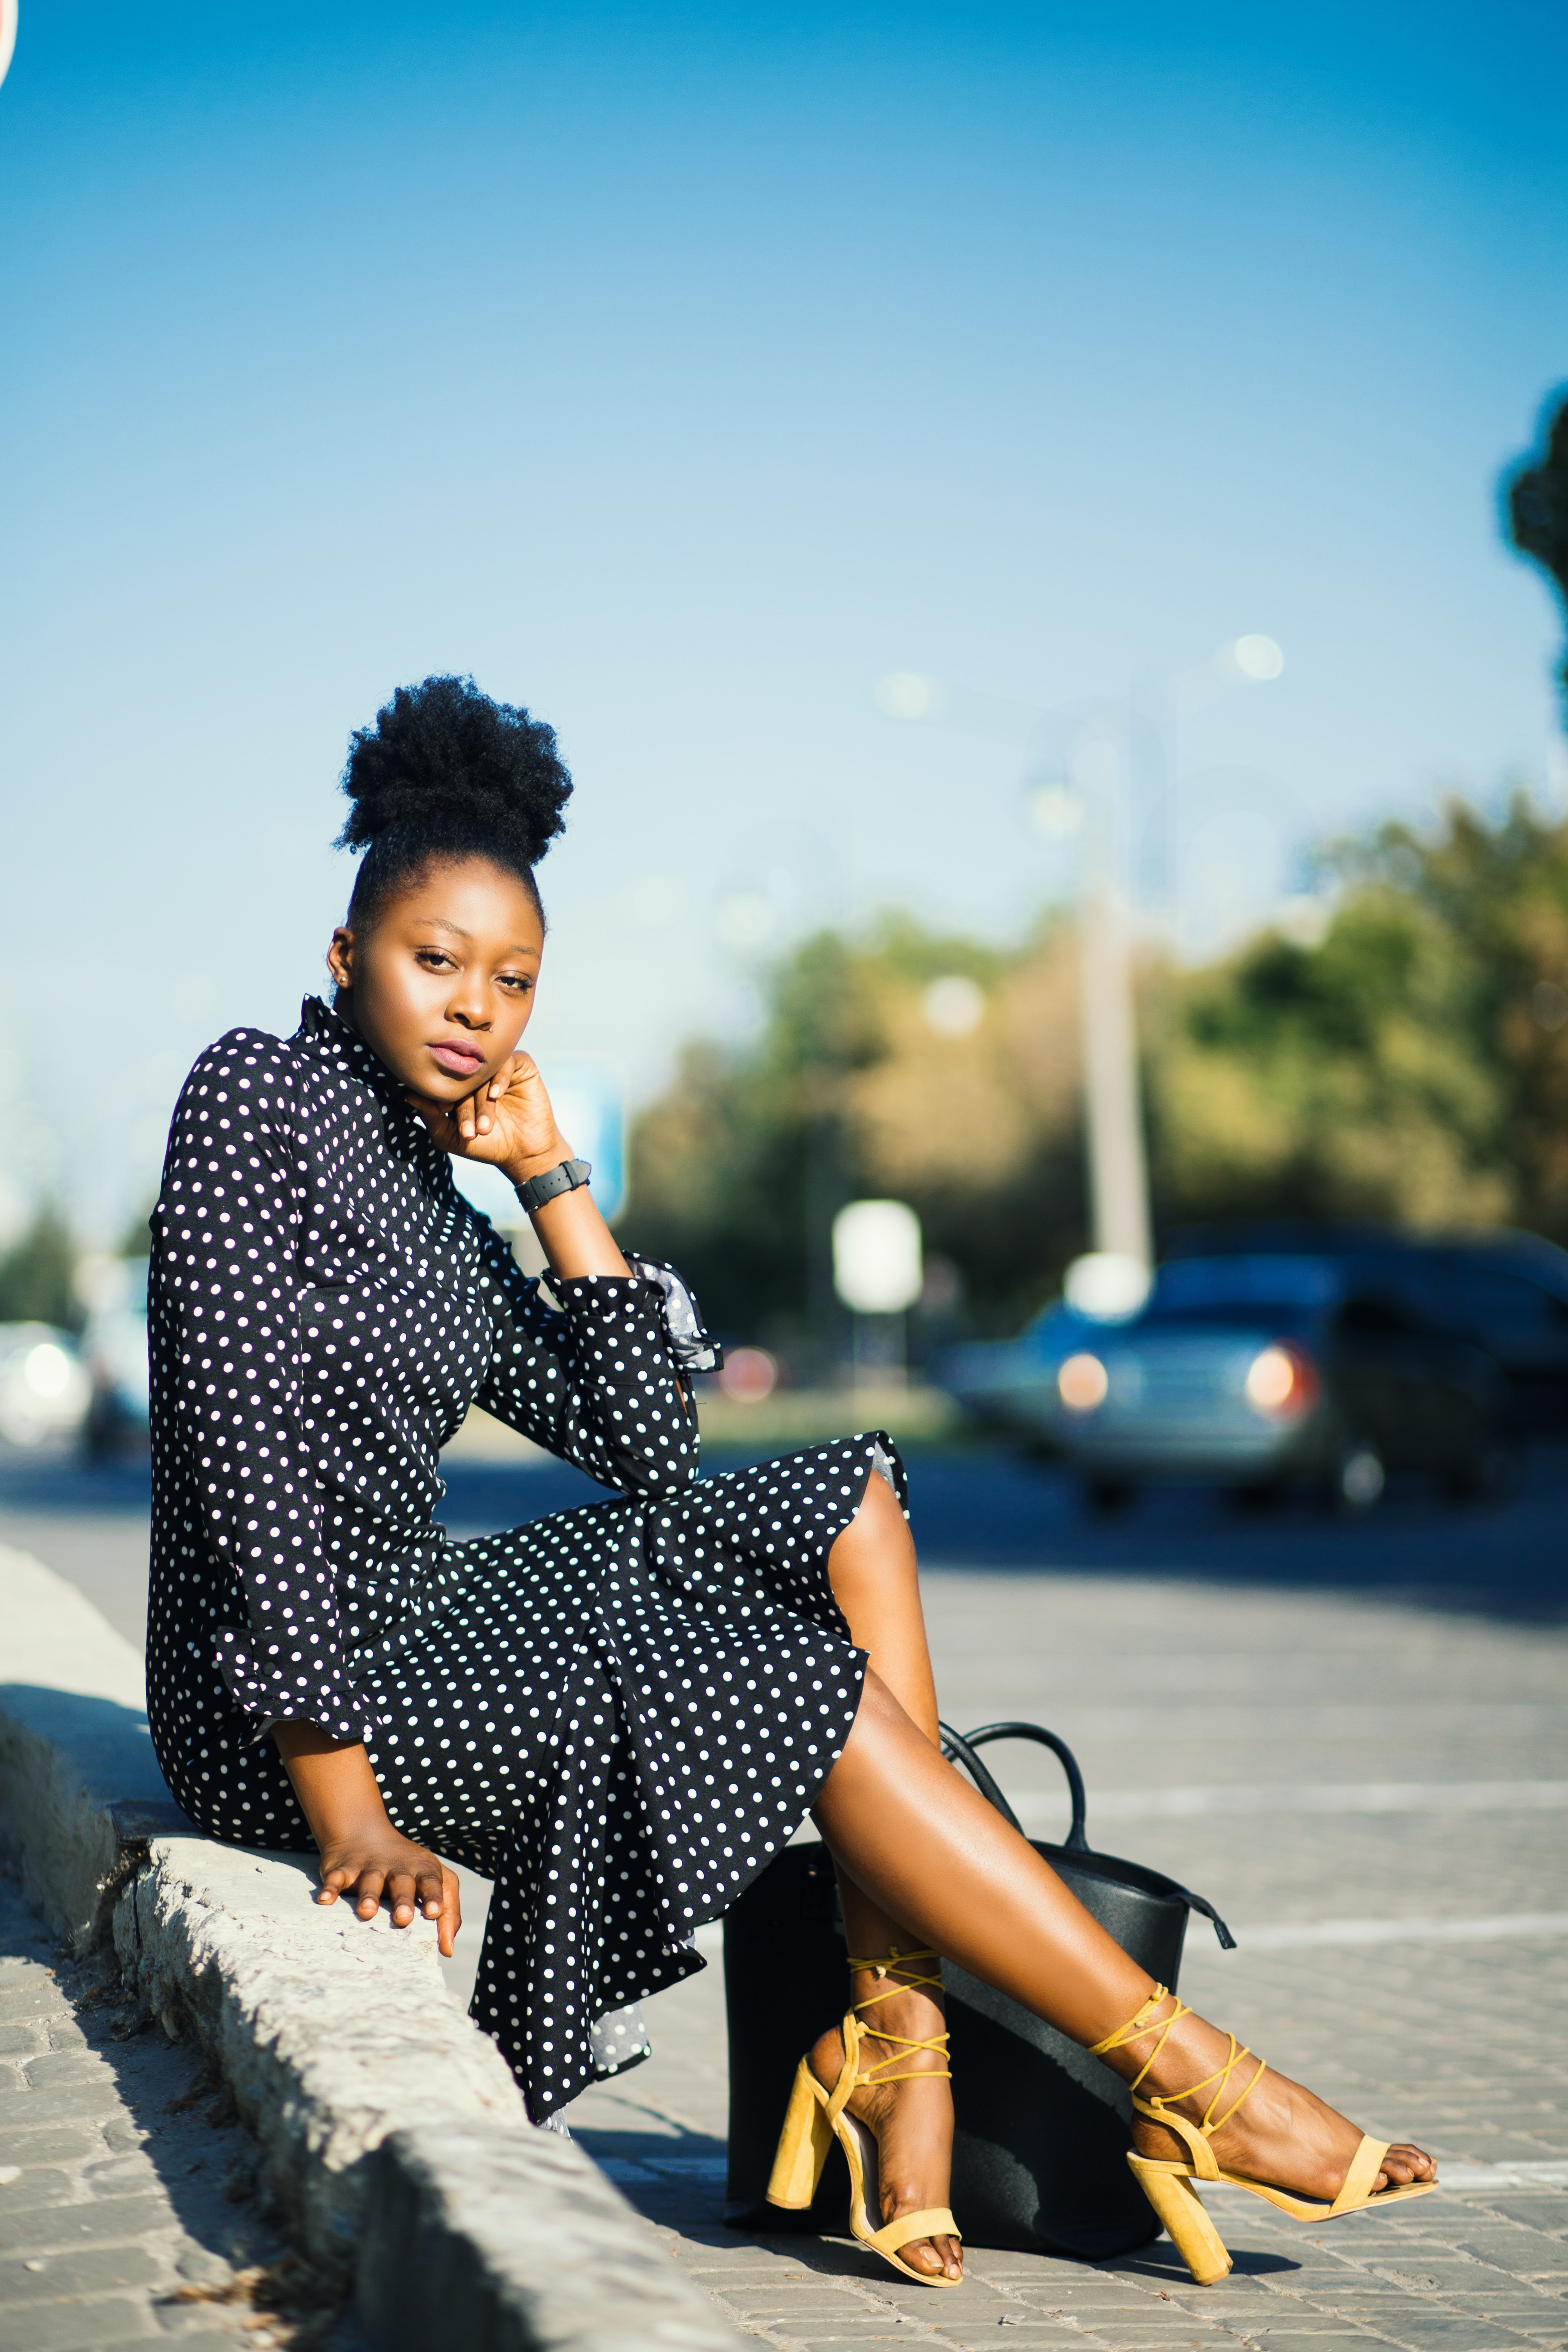
blue, beauty, street fashion, skin, fashion, shoulder, yellow, sitting, black hair, photography, leg, photo shoot, design, pattern, dress, joint, fashion model, summer, outerwear, electric blue, blazer, model, smile, long hair, style, polka dot, formal wear, shoe, fashion design, thigh, happy, human leg